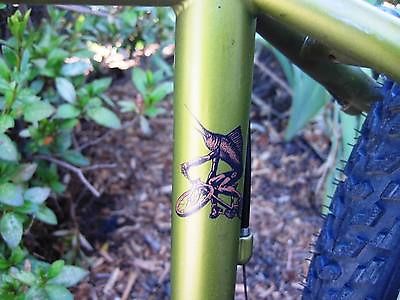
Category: bicycle